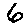
Label: 6